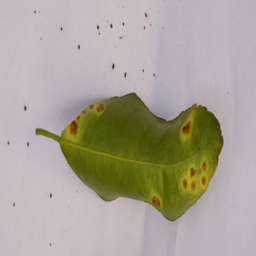
Plant part: leaf
Disease: canker